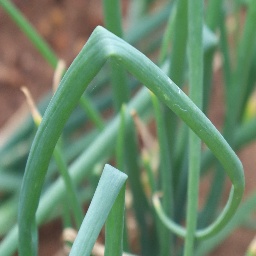
Label: healthy